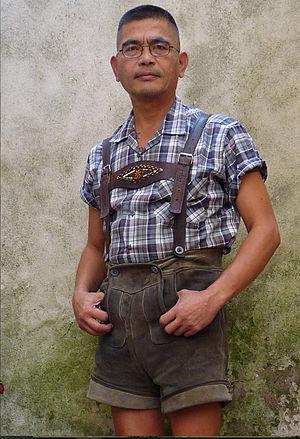
Knopflatz Lederhose
La Lederhose, pl. Lederhosen, est une culotte courte traditionnelle à pont s’arrêtant au-dessus des genoux, originaire de Bavière. Son nom vient de l’allemand Leder, cuir, et Hose, culotte.